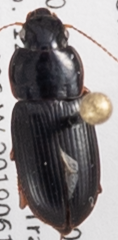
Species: Harpalus herbivagus
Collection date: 2019-06-12
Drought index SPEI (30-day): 0.614
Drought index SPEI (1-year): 1.082
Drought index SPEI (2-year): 0.198